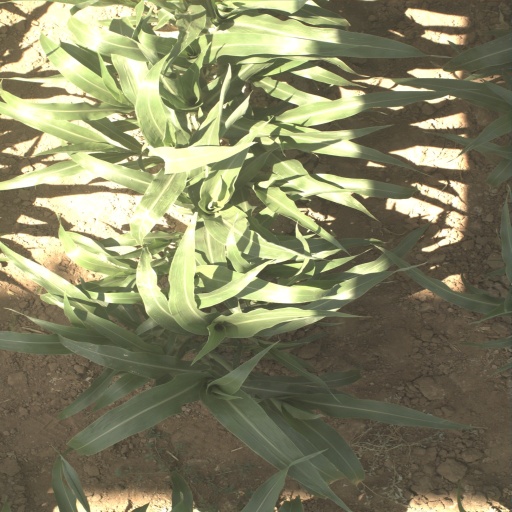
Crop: sorghum